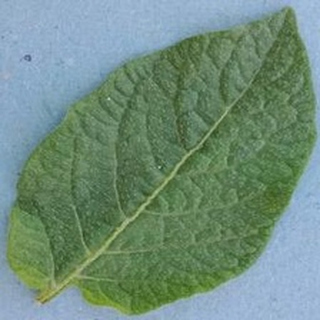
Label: healthy_potato